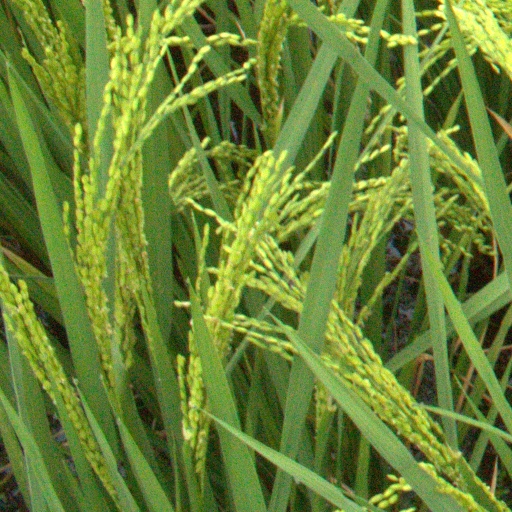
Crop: rice